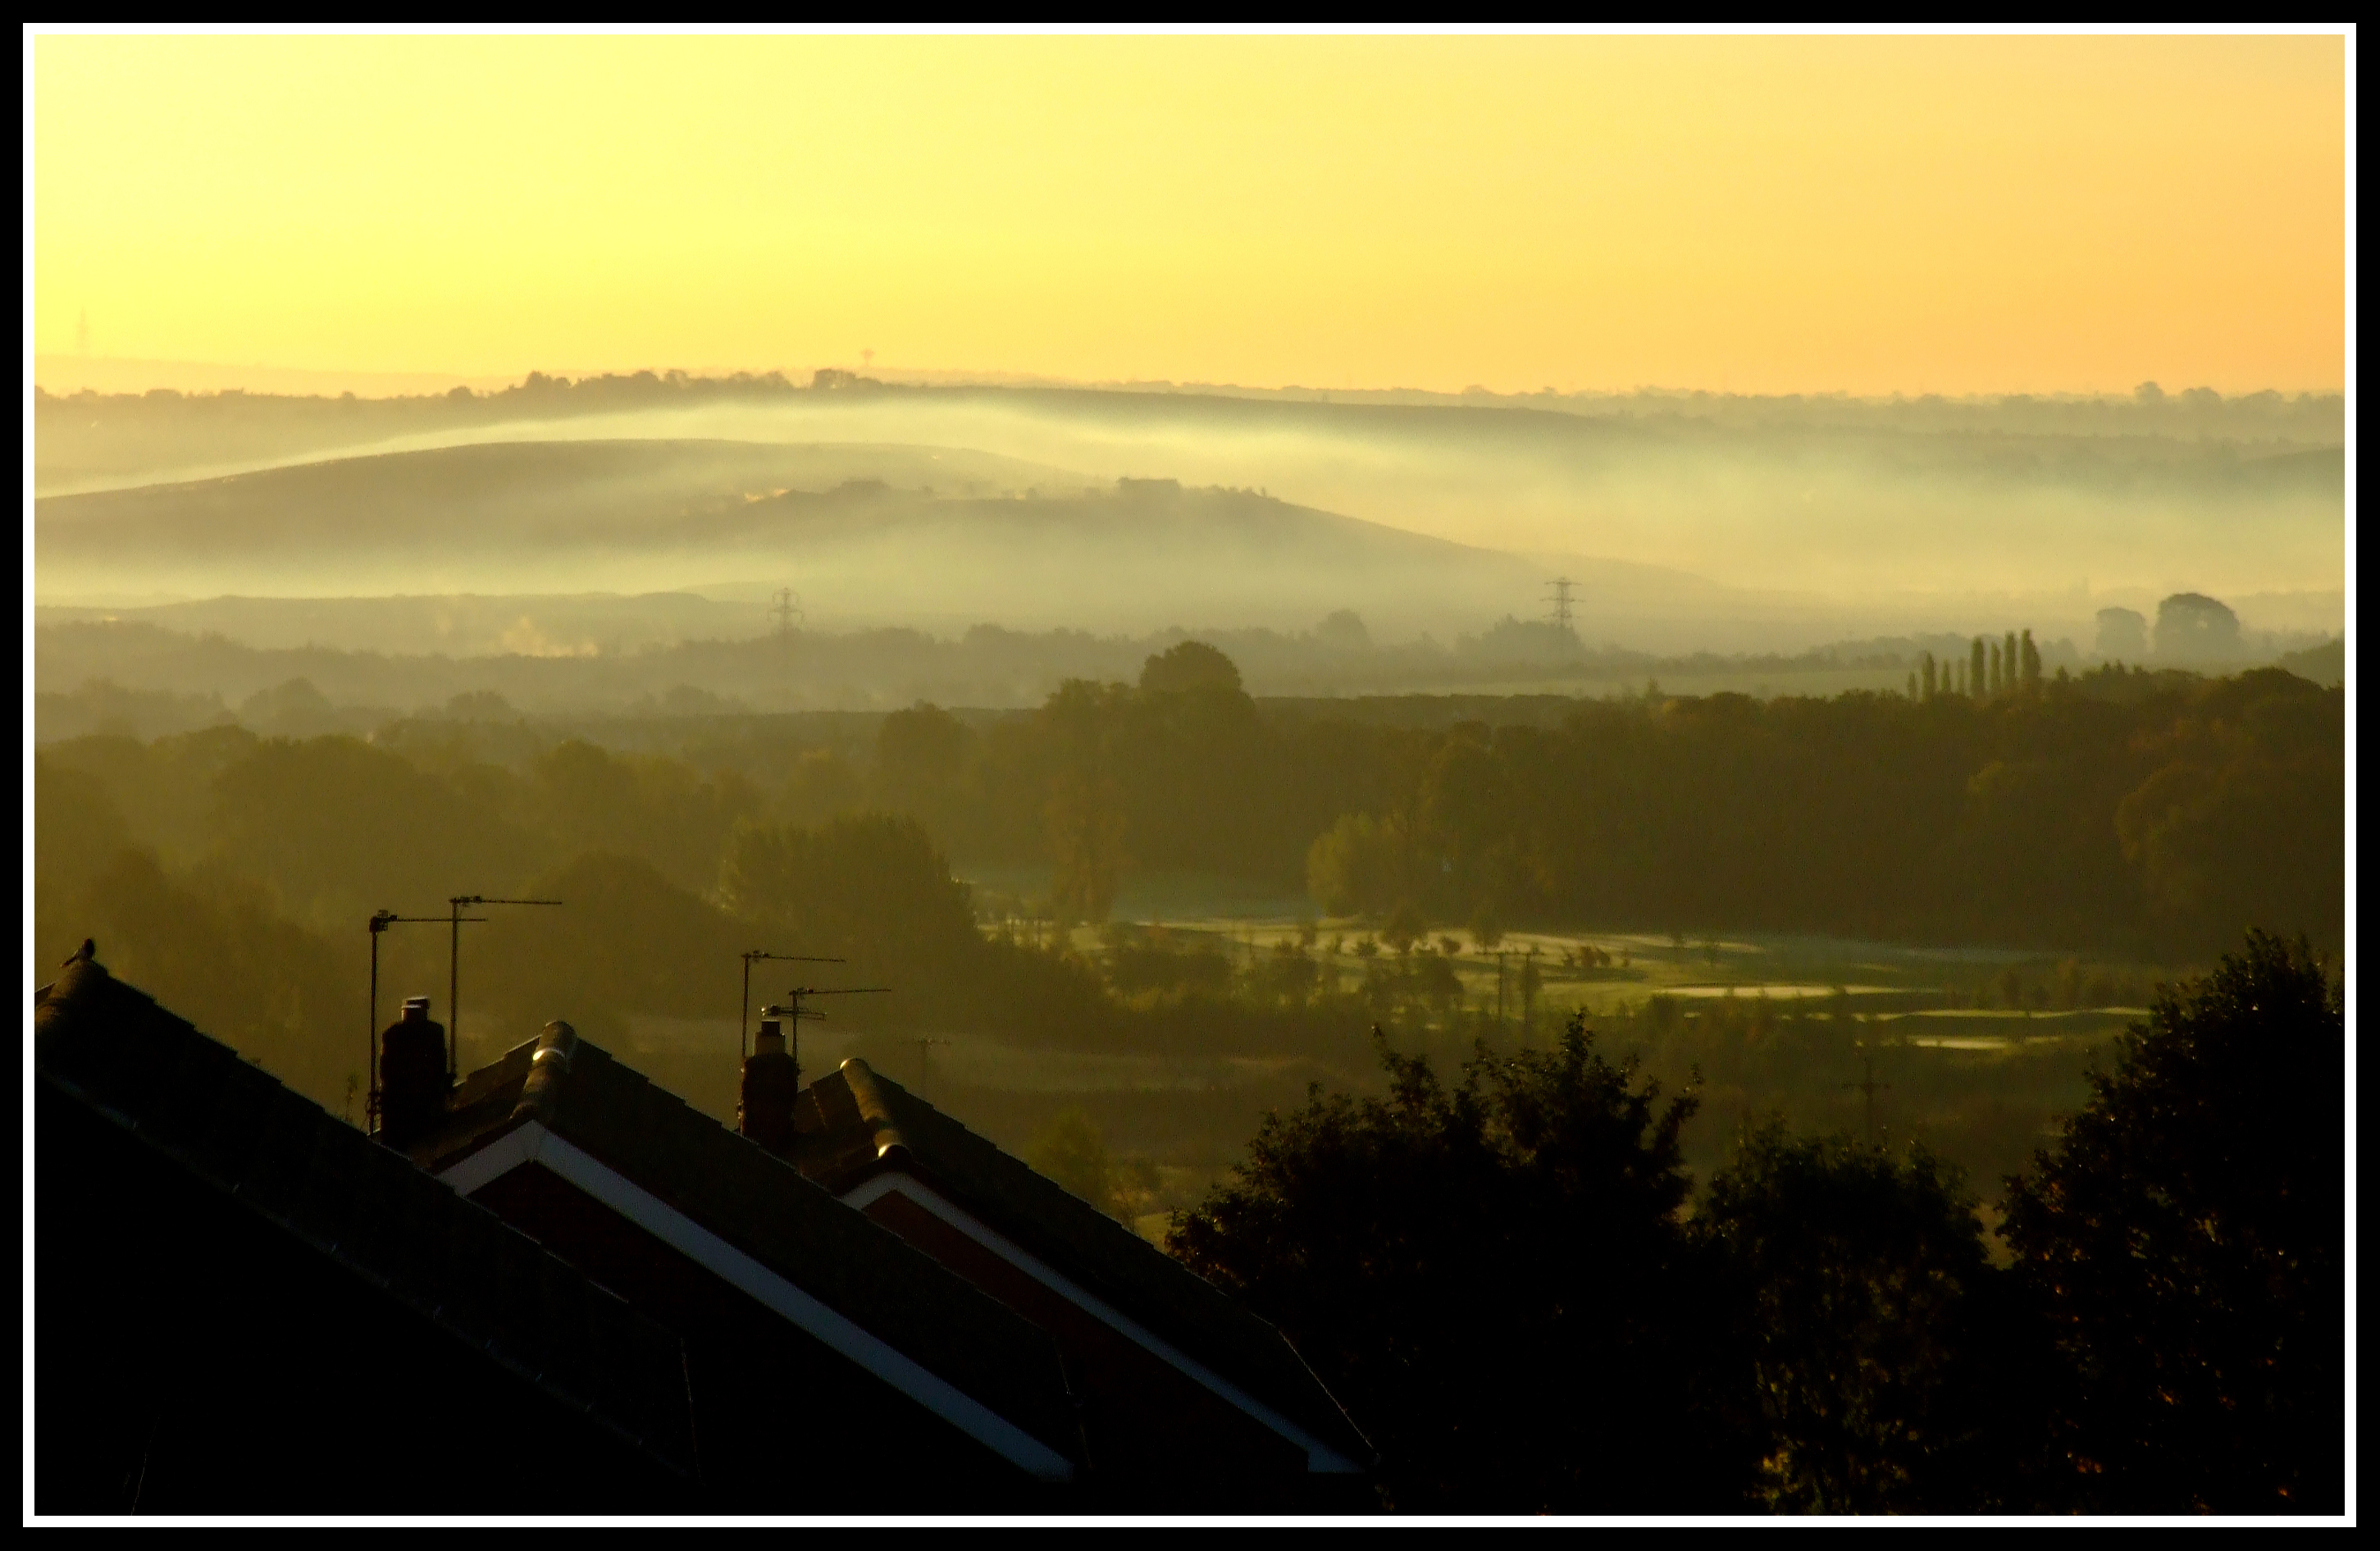
nature, horizon, cloud, sky, sunrise, sunset, mist, sunlight, morning, hill, dawn, atmosphere, dusk, evening, haze, plain, screenshot, okfortv, atmospheric phenomenon